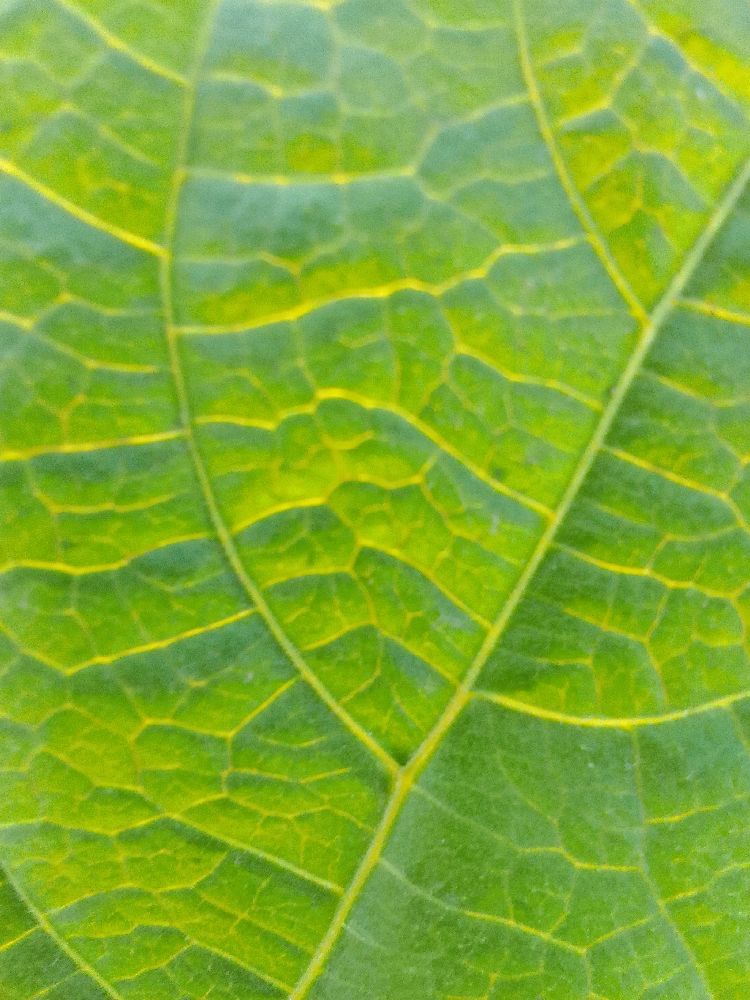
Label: healthy